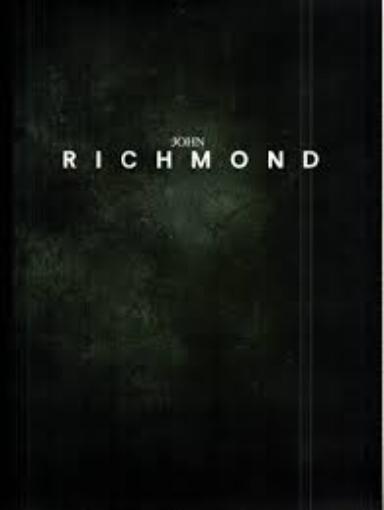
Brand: John Richmond
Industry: Clothes